Lichenology

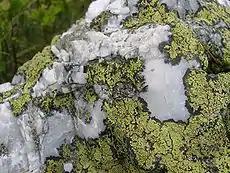
Lichen

Lichenology is the branch of mycology that studies the lichens, symbiotic organisms made up of an intimate symbiotic association of a microscopic alga (or a cyanobacterium) with a filamentous fungus. Lichens are chiefly characterized by this symbiosis.